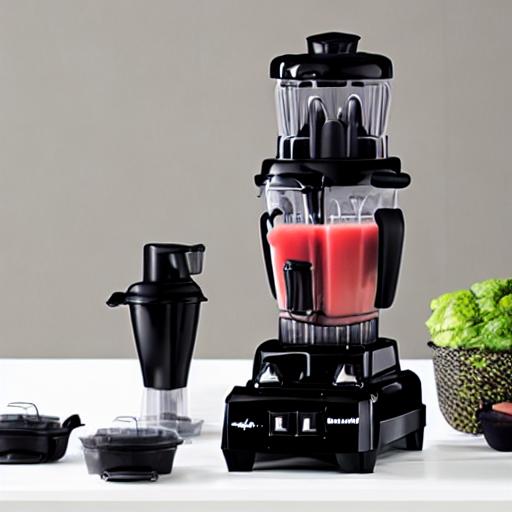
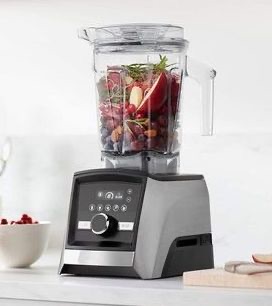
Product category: items_blender
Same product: no